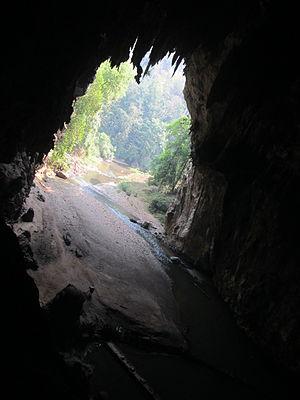
La sortie de la grotte Tham Lot, Thaïlande. Español: La salida de la cueva Tham Lot, Thailandia.